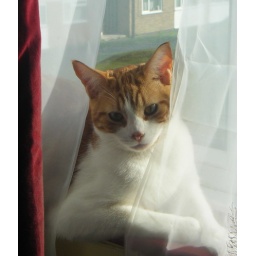
Jack sitting in the window on a sunny saturday afternoon. Sometimes I wish I was a cat.